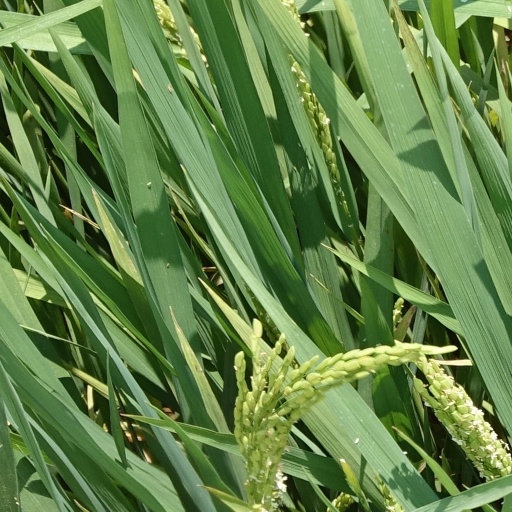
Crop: rice